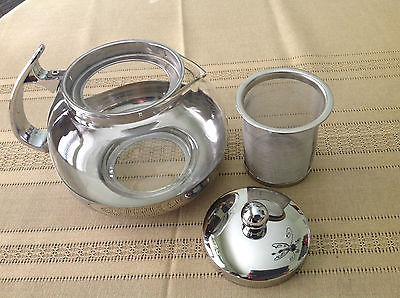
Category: kettle